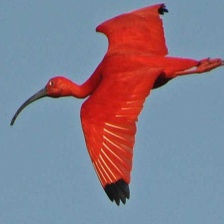
Species: SCARLET IBIS
Scientific name: EUDOCIMUS RUBER